Ubuntu version history

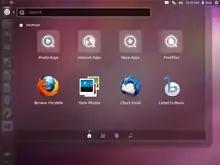
Ubuntu 11.10 final release (13 October 2011) running Unity 4.22.0

The naming of Ubuntu 11.04 ("Natty Narwhal") was announced on 17 August 2010 by Mark Shuttleworth. Ubuntu 11.04 Natty Narwhal was released on 28 April 2011. It is Canonical's 14th release of Ubuntu. Support ended on 28 October 2012. Ubuntu 11.04 used the Unity user interface instead of GNOME 2 as default. The move to Unity was controversial as some GNOME developers feared it would fracture the community and marginalize GNOME Shell.